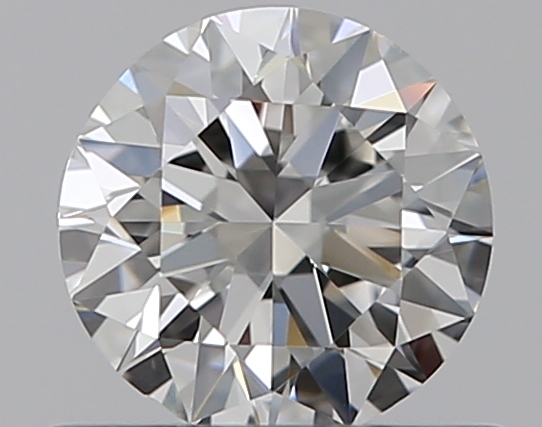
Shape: round
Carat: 0.5
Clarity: VS1
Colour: G
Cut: EX
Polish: EX
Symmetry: VG
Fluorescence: N
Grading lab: GIA
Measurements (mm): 5.06 x 5.11 x 3.11